Pantego, Texas

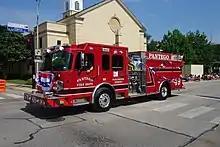
Pantego Fire Department fire engine in the 2021 Arlington Independence Day Parade

The earliest Europeans in the area are thought to be the members of the De Soto expedition under Luis de Moscoso, in 1542. The expedition is thought to have camped near what is now Village Creek. European settlement in the Pantego area dates back at least to the 1840s. After the May 24, 1841, battle between Texas General Edward H. Tarrant and Native Americans of the Village Creek settlement, a trading post was established at Marrow Bone Spring in present-day Arlington. The rich soil of the area attracted farmers, and several agriculture-related businesses were well established by the late 19th century.